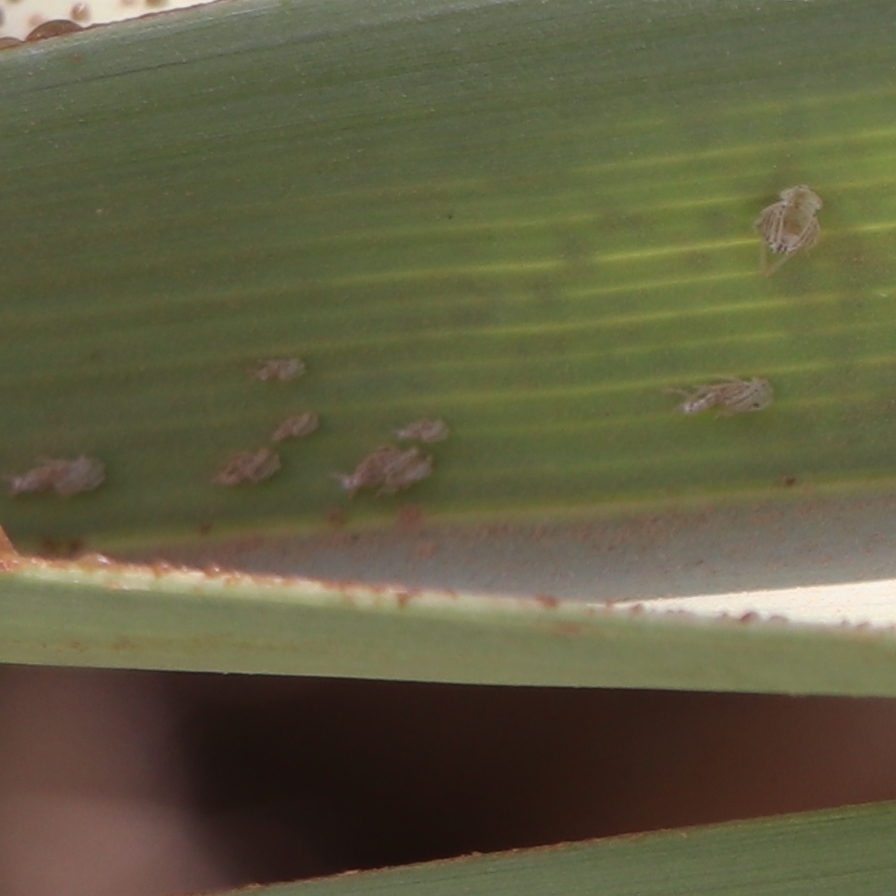
Label: Dubas